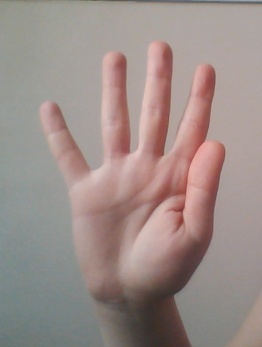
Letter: sheen